Armenia–Turkey relations

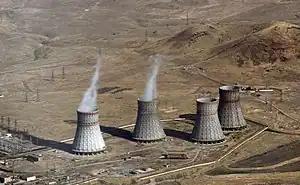
Metsamor Nuclear Power Plant

Turkey was one of the first countries to recognize Armenia's independence after the collapse of the Soviet Union in 1991. Ankara, however, refused to establish diplomatic relations with Yerevan, as well as to open the two Turkish-Armenian border gates, such as Alijan – Margaran and Dogukap – Akhurik. Turkey put forward two preconditions: Armenia must recognize the Turkish-Armenian border, which was established under the Treaty of Kars in 1921, that is, waive territorial claims, as well as put an end to the process of international recognition of the Armenian genocide.